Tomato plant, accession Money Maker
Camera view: vertical (180 deg); turntable rotation: 180 degrees
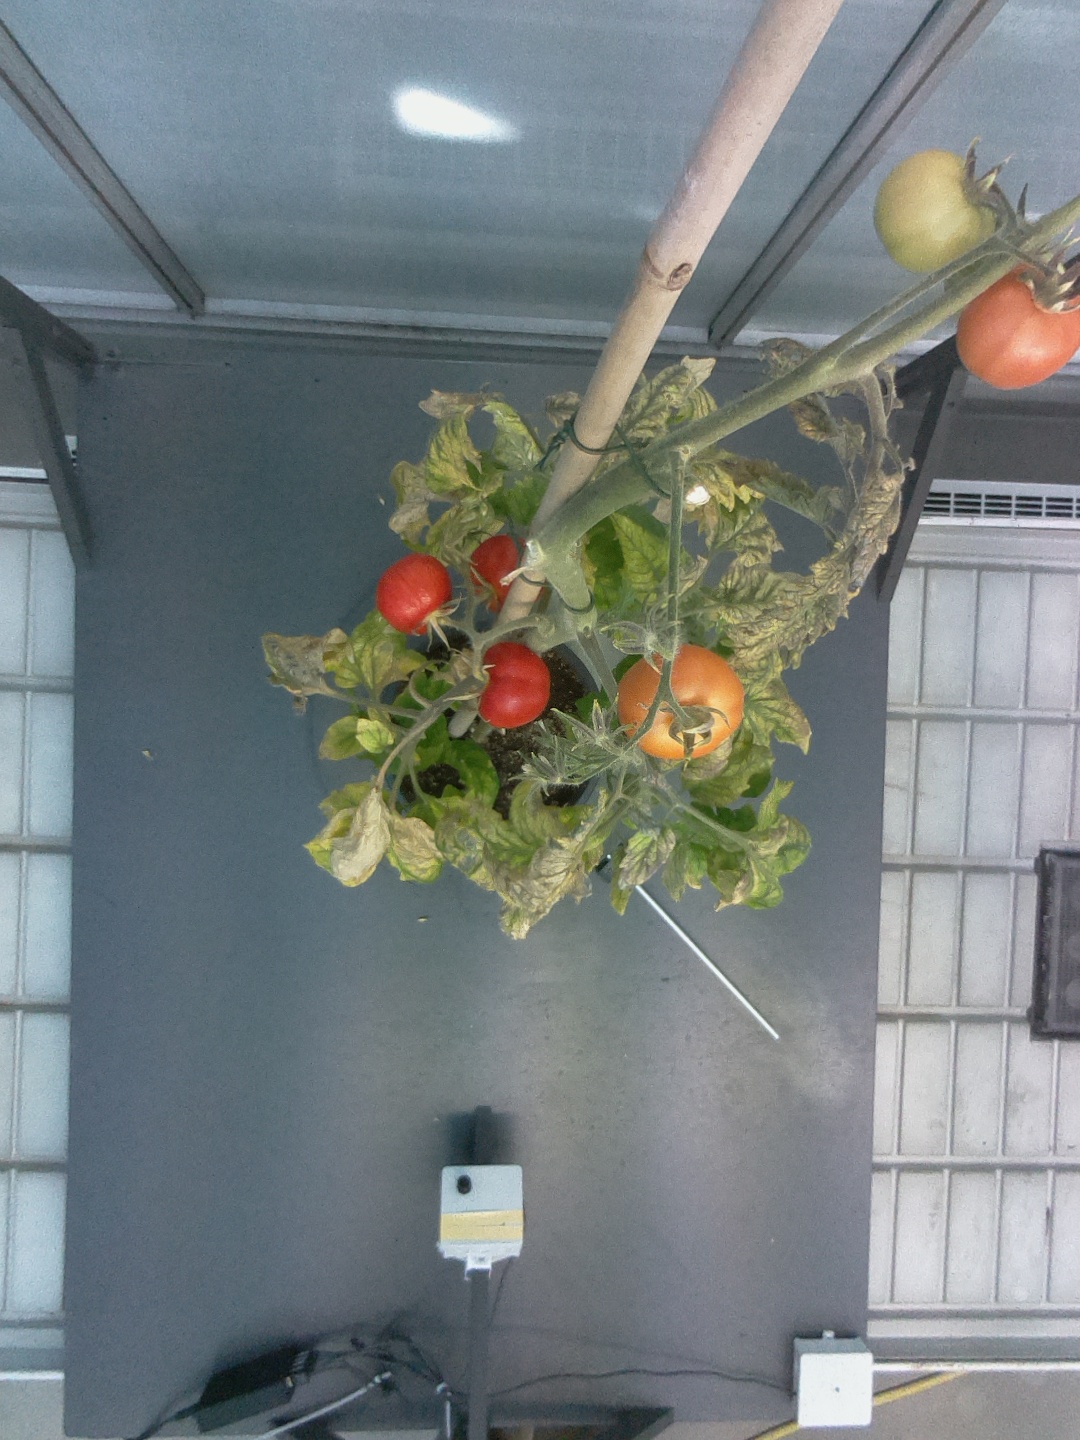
BBCH growth stage 85: 50%-60% of fruits show typical fully ripe color